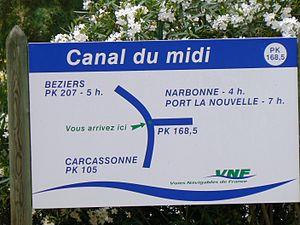
Un point kilométrique, abrégé par le sigle PK, est une marque ou repère utilisé pour localiser un point le long d'une voie de transport, qui est calculée en mesurant en kilomètres la portion de voie comprise entre le point localisé et un point zéro propre à chaque voie, servant d'origine du repère.